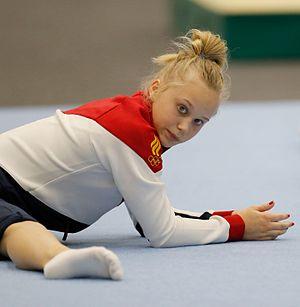
Angelina Romanovna Melnikova est une gymnaste artistique russe, née le 18 juillet 2000 à Voronej.